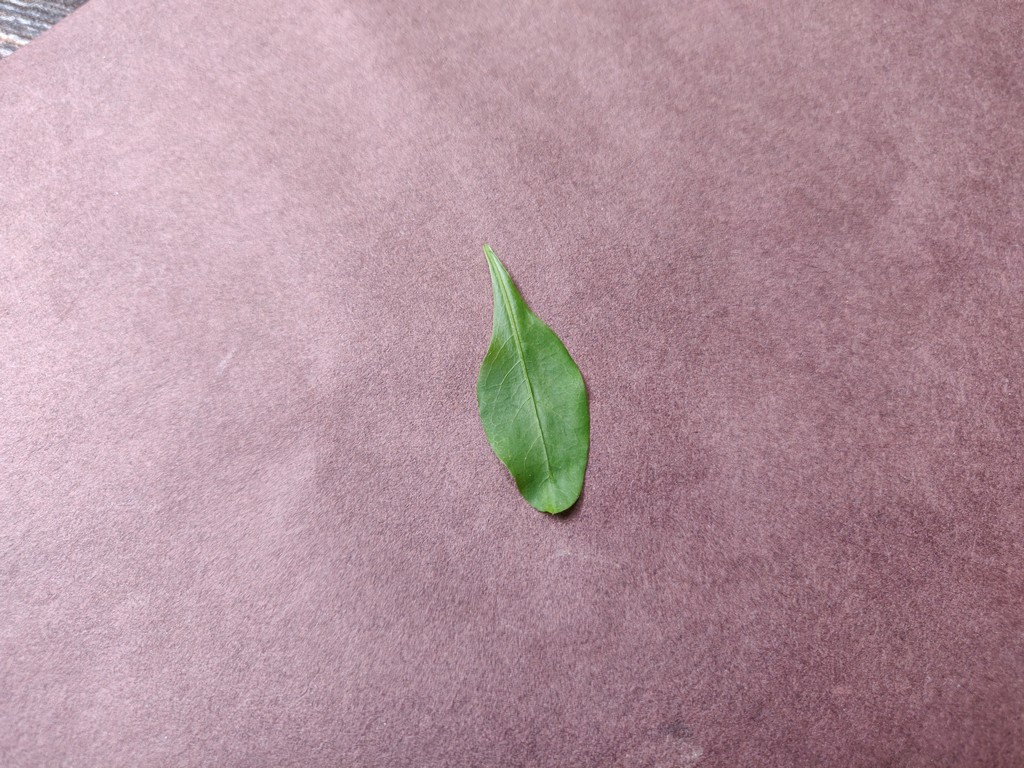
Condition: Healthy
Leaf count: single
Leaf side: front